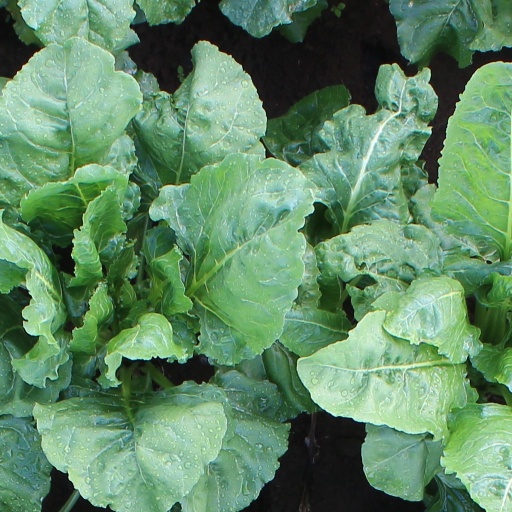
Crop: sugar beet